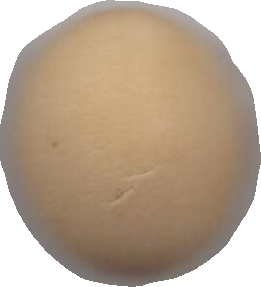
Variety: Grobogan